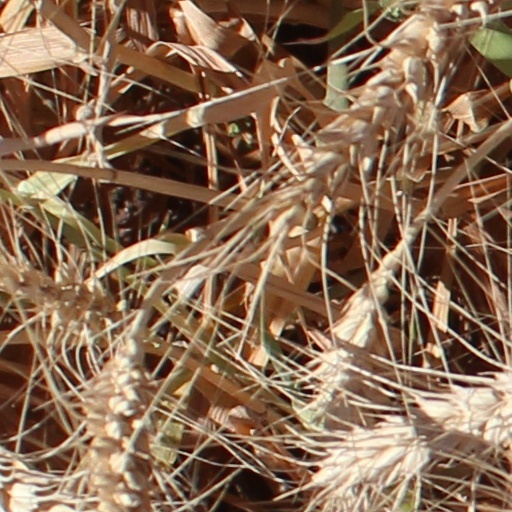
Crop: wheat